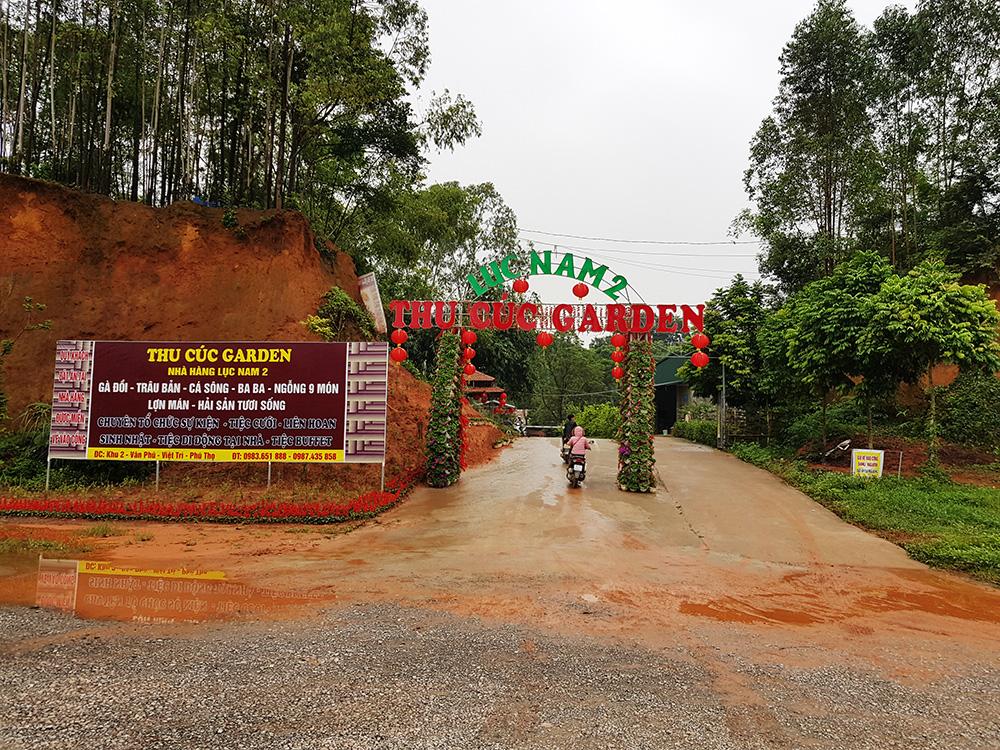
đây là khung cảnh phía trước nhà hàng thu cúc